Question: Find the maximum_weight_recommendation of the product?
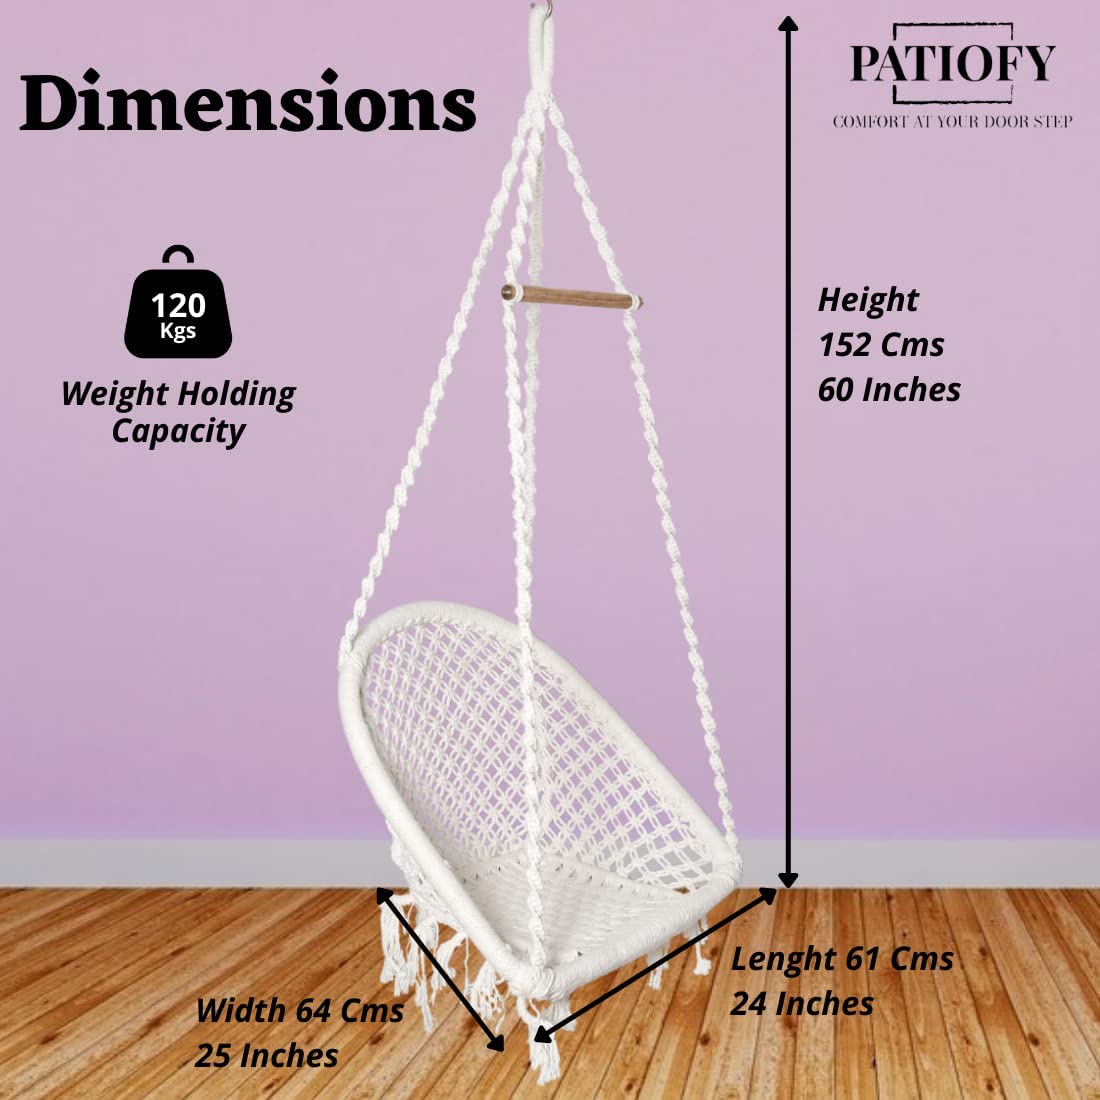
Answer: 120 kilogram